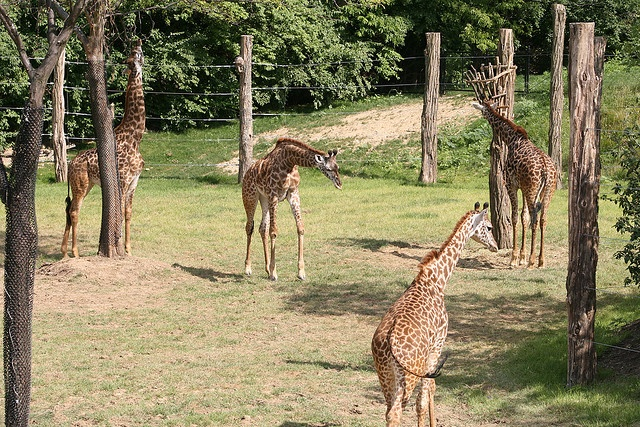
Several giraffes are standing amongst trees in a field.
A herd of four giraffes near wooden logs inside  a fence.
Group of giraffes standing on grassy field in open enclosure.
Giraffes in a pen at a zoo
a number of giraffes in a field near many trees